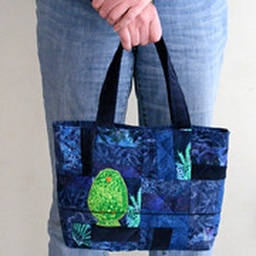
Bird Bag in blue with green birds